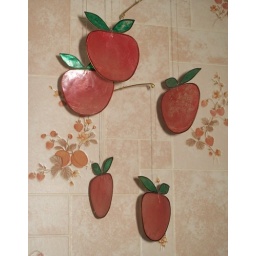
dyed shell apples mobile in the kitchen